Qingdao International Beer Festival

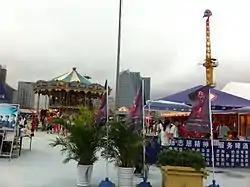
Qingdao International Beer City

The festival is held at multiple locations throughout the city. In 2015, a 66.6-hectare site was constructed containing beer tents and stalls selling sauerkraut, bratwurst and beer in plastic carrier bags (a festival tradition) as well as Bavarian band music, mass drinking competitions, Peking opera performances and karaoke.